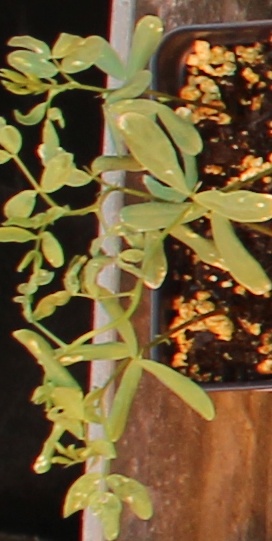
Label: Lentil